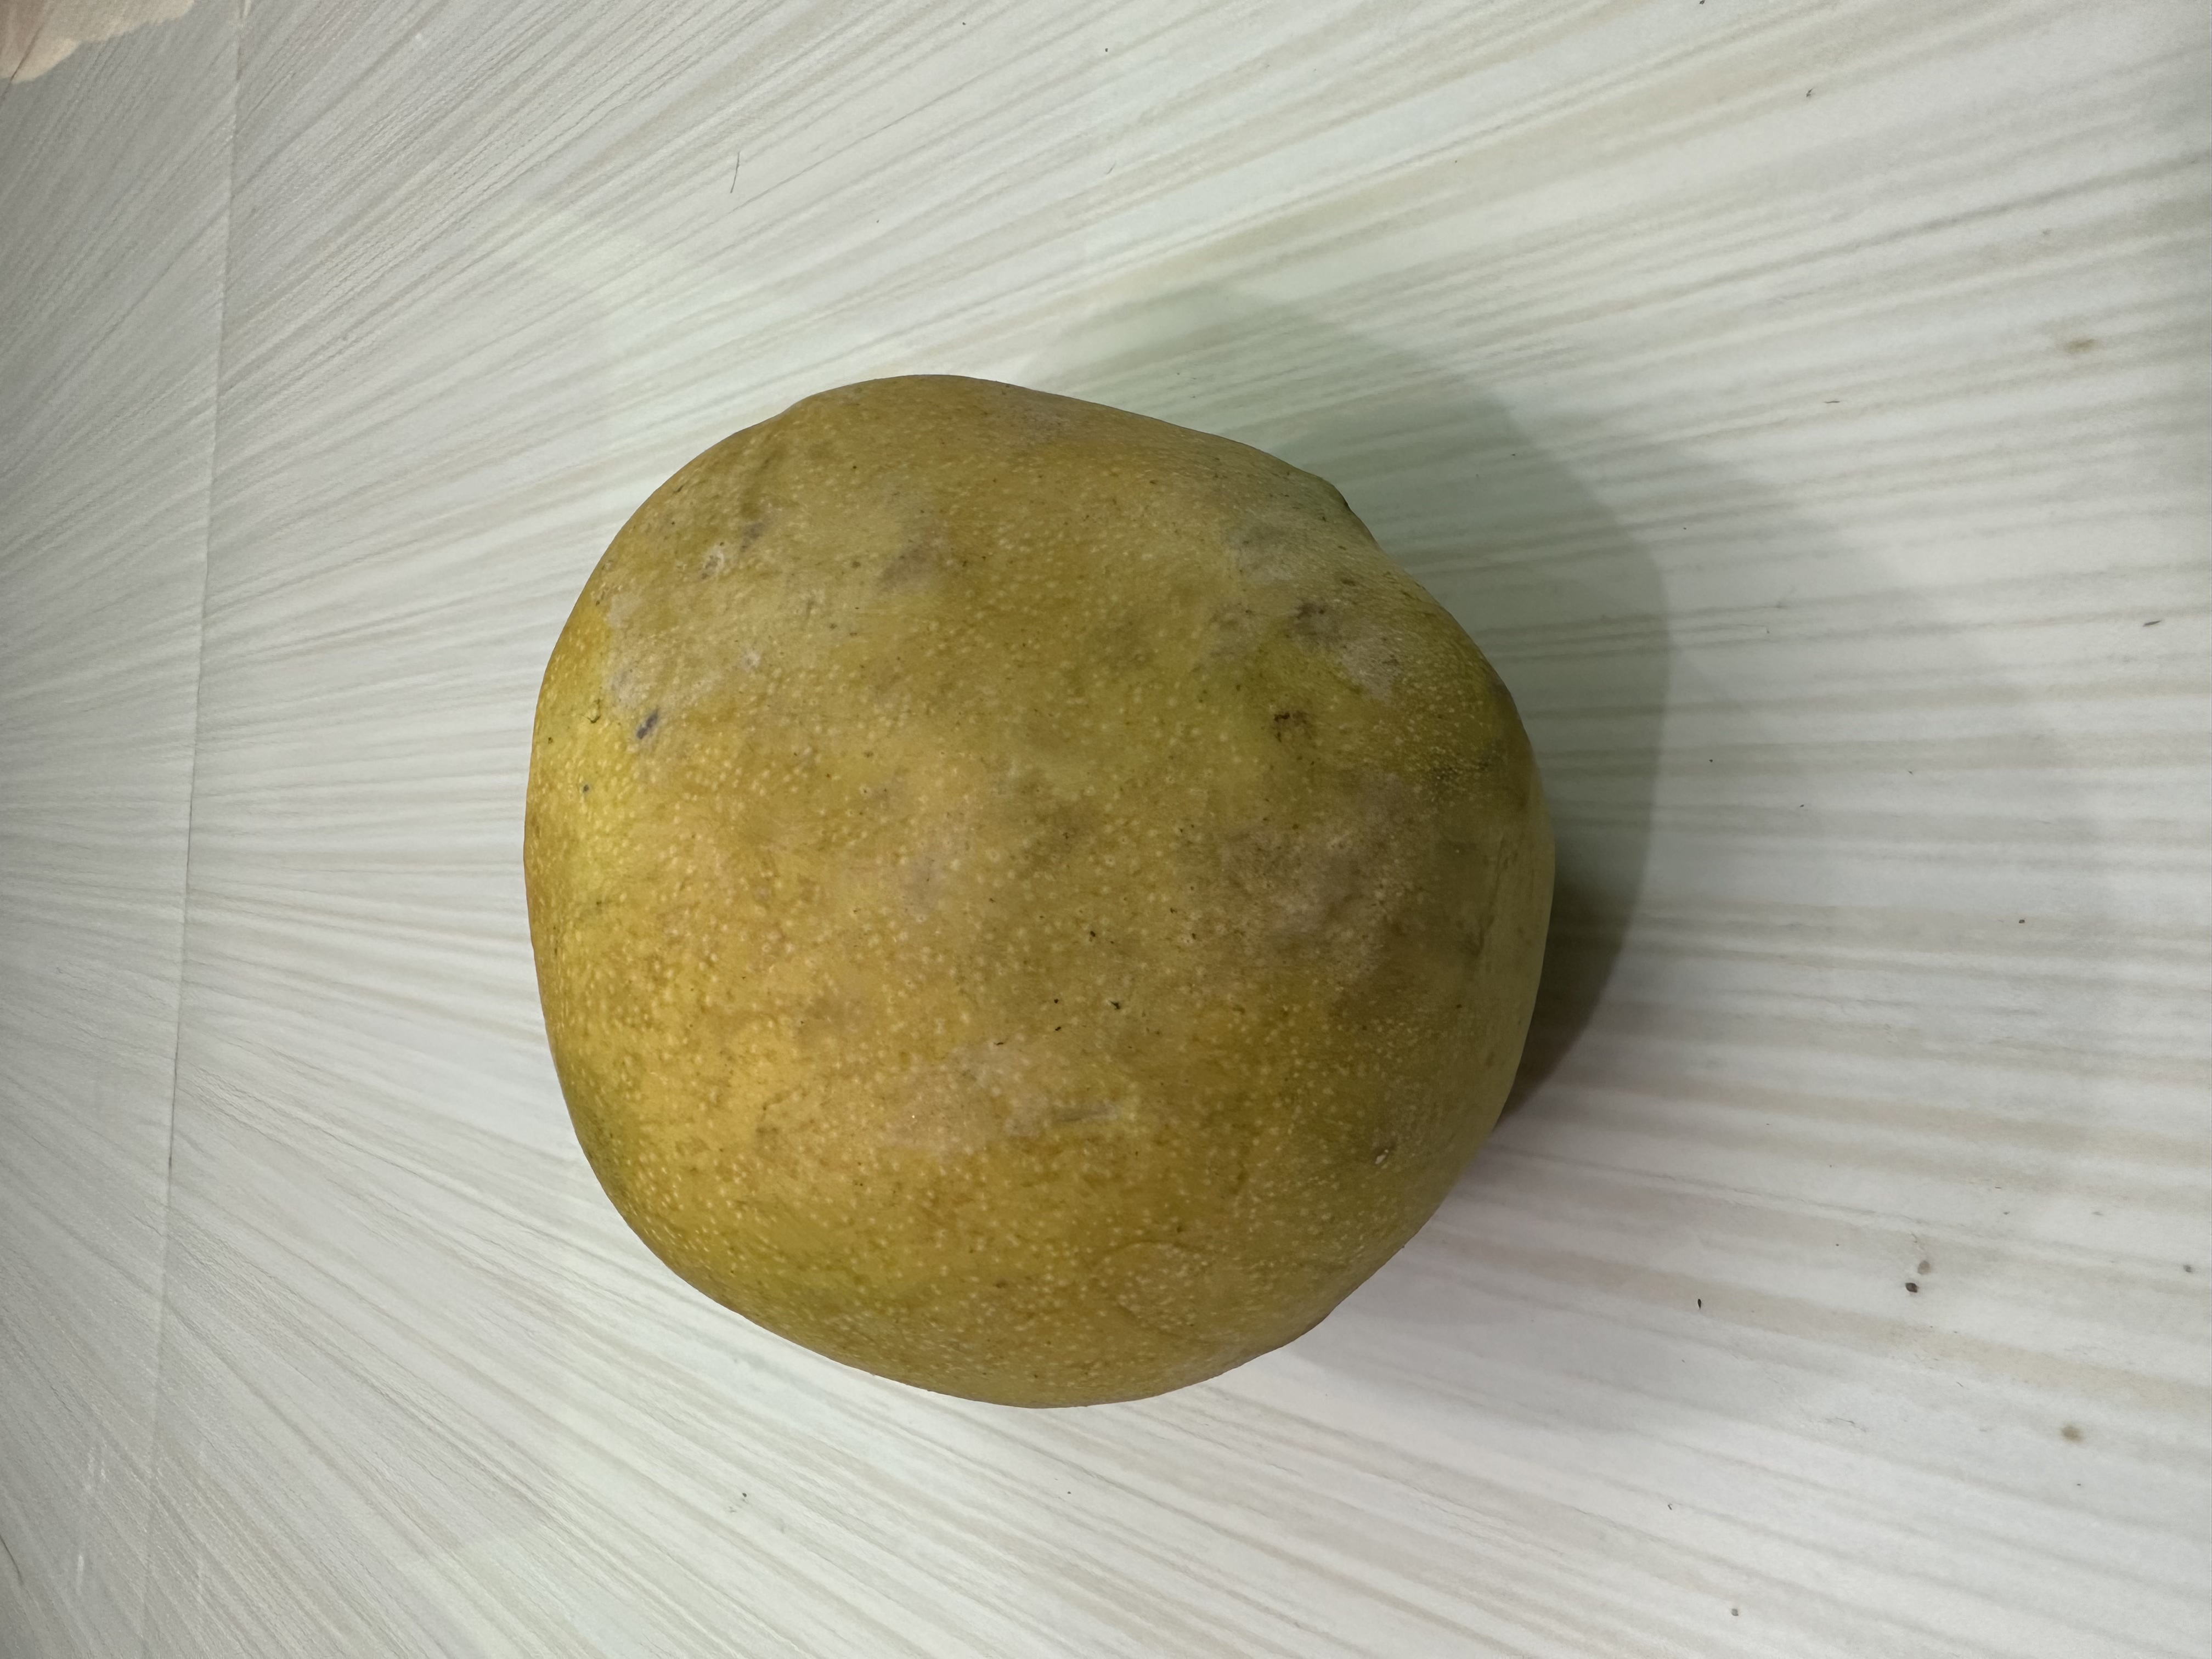
Mango variety: Bari-4